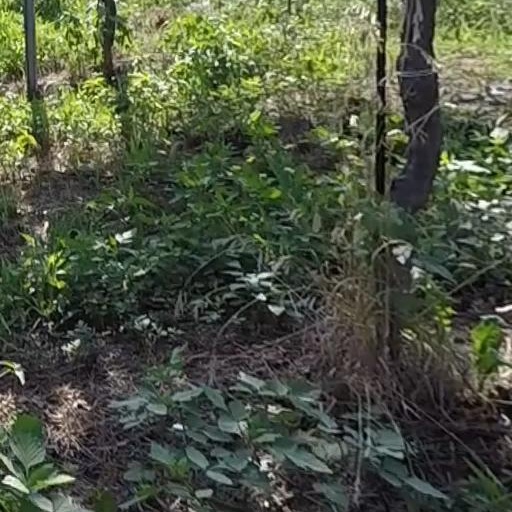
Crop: grape